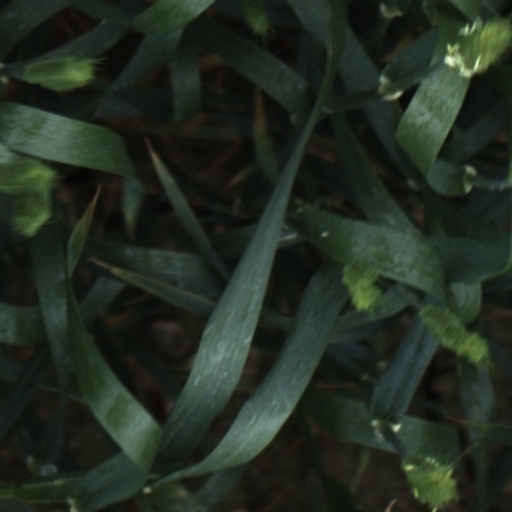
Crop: wheat